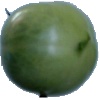
Label: Tomato not Ripened 1